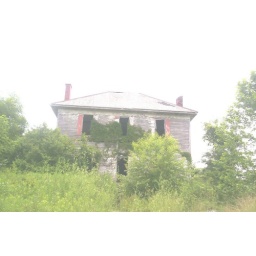
house near white cottage ohio